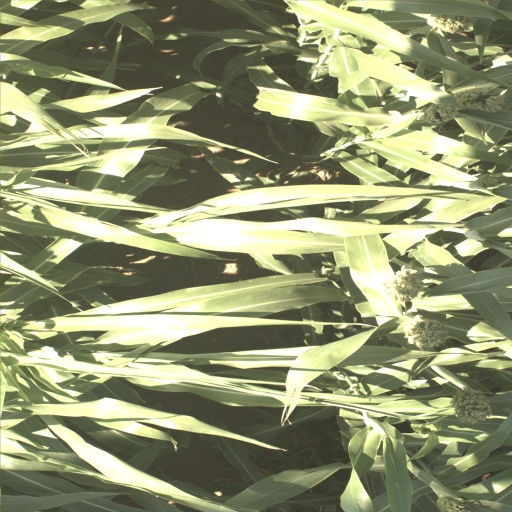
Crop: sorghum